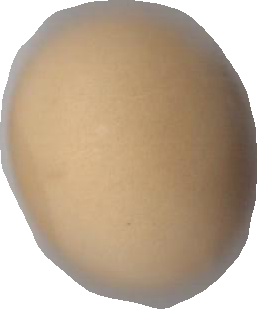
Variety: Dega